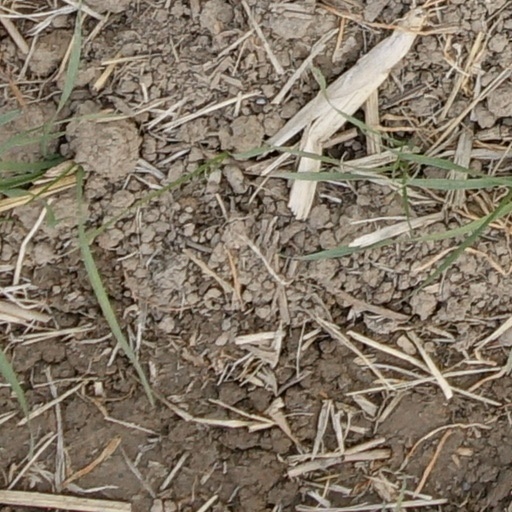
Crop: wheat